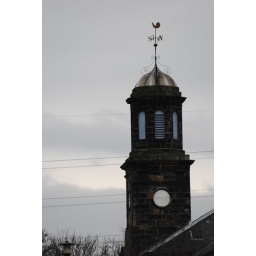
Seen at Portobello. Looks like this tower had a clock at some point in it's life